Nizhny Novgorod

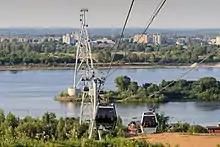
Nizhny Novgorod-Bor Cableway

In 2012, the cableway connecting Nizhny Novgorod and Bor was launched. The length of the cableway is . It has the largest unsupported span in Europe above the water surface, which is . The main purpose is to provide an alternative type of passenger transportation in addition to river taxis, electric trains and buses. The cable car has also become a popular tourist attraction, thanks to panoramic views from the cabins.